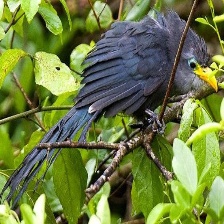
Species: BLUE MALKOHA
Scientific name: CEUTHMOCHARES AEREUS